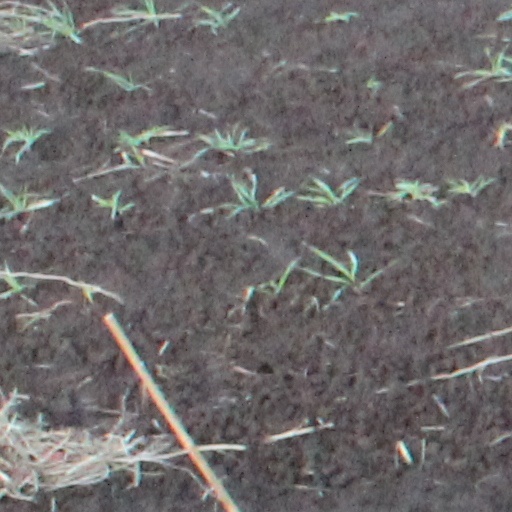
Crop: wheat